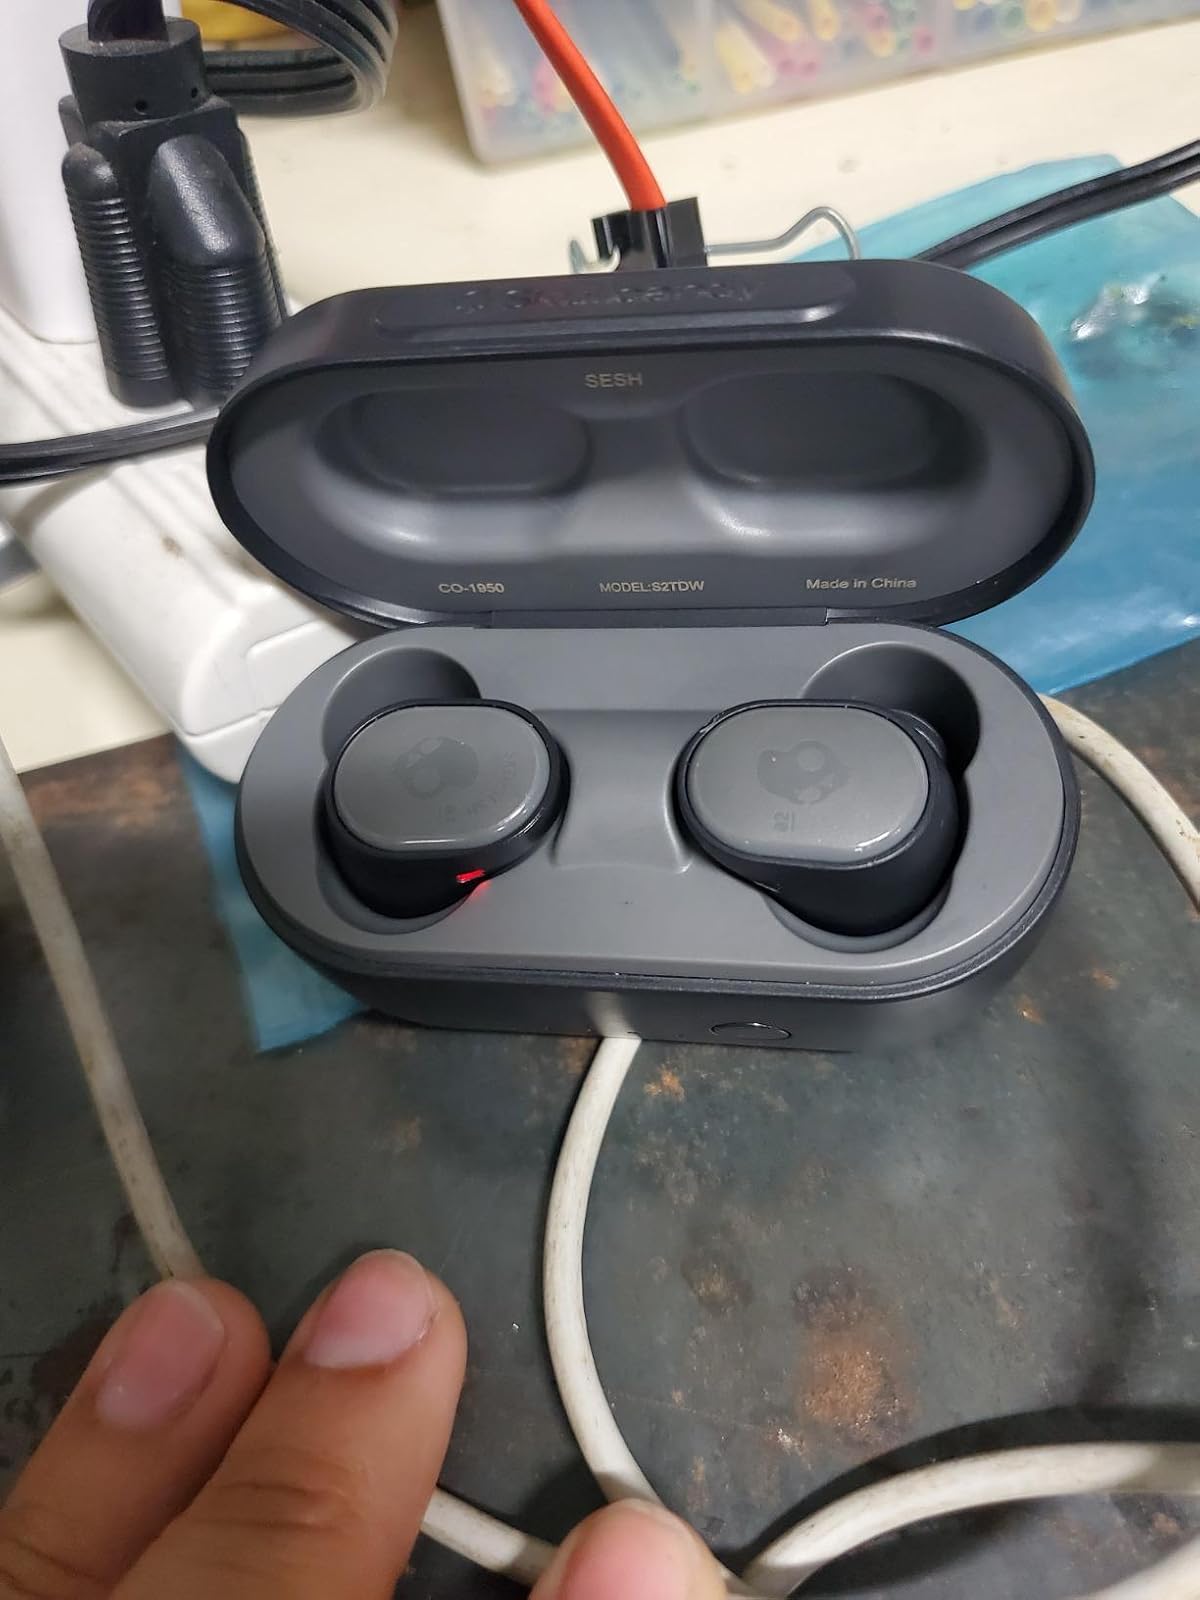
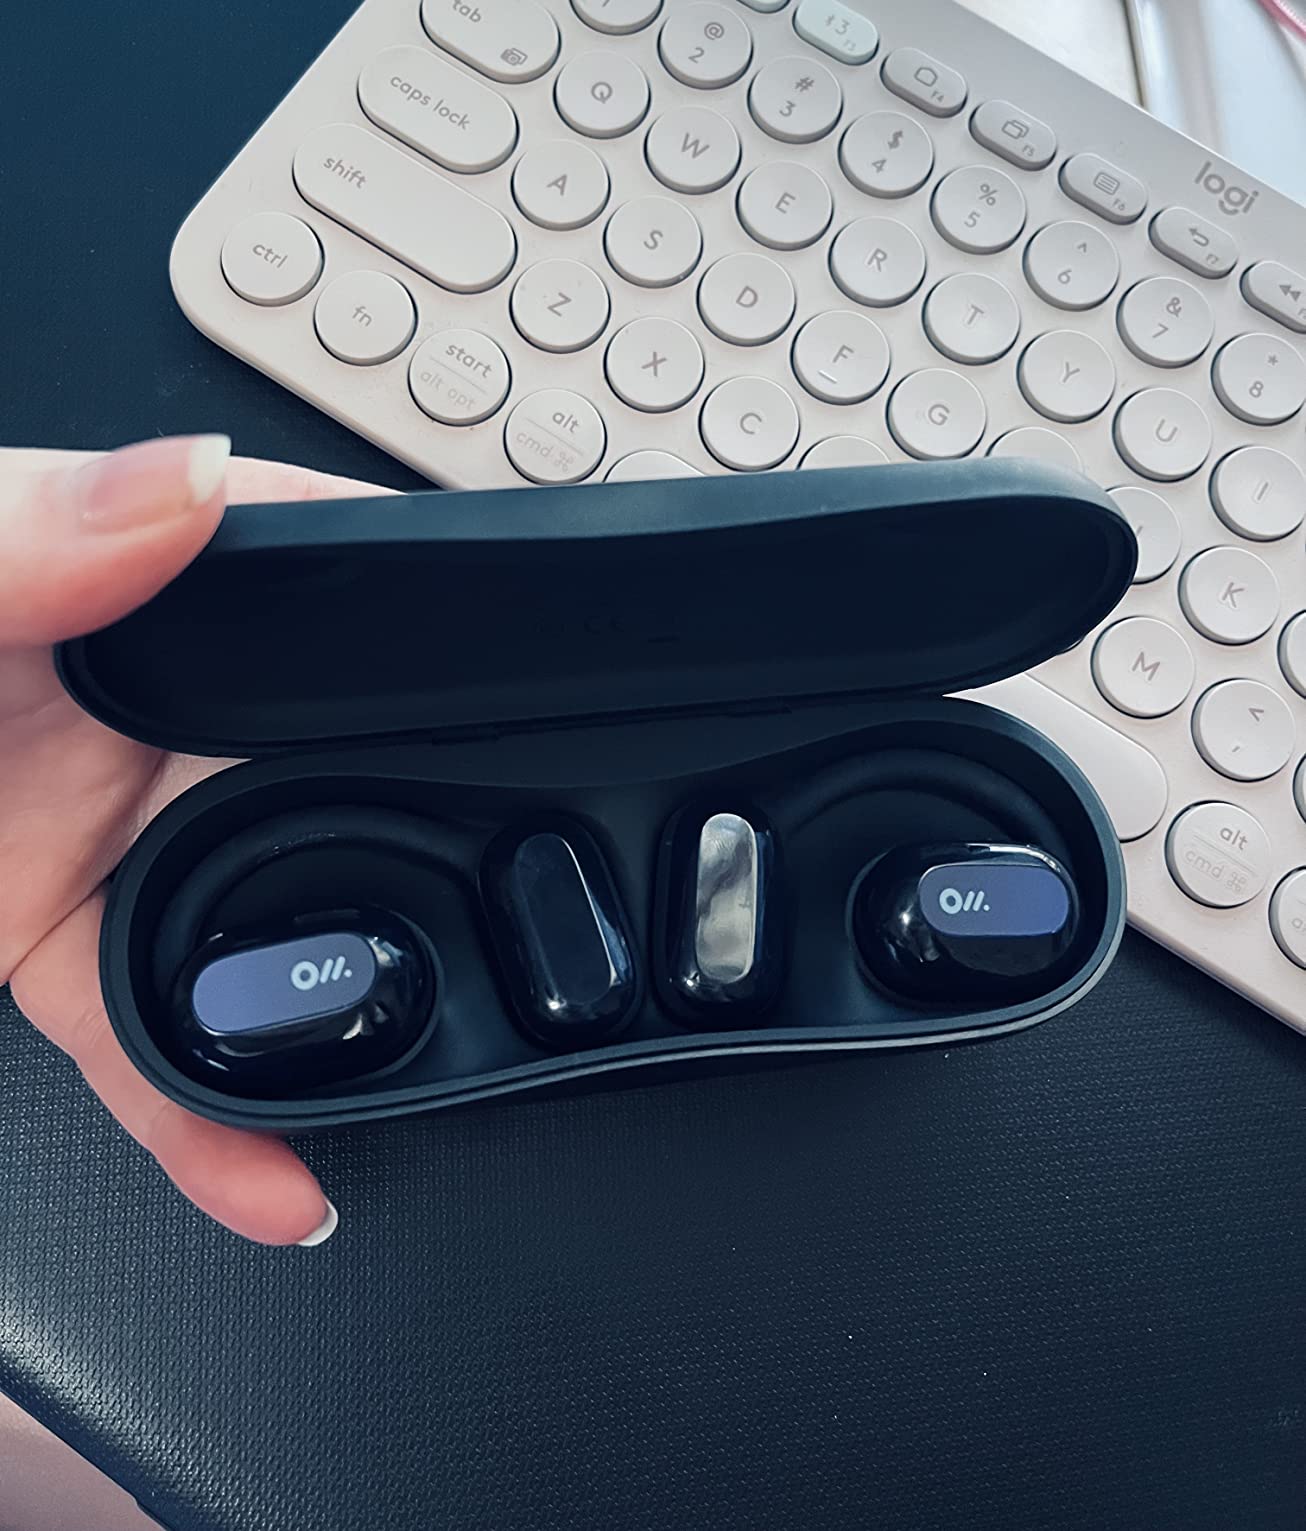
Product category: earbuds
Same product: no